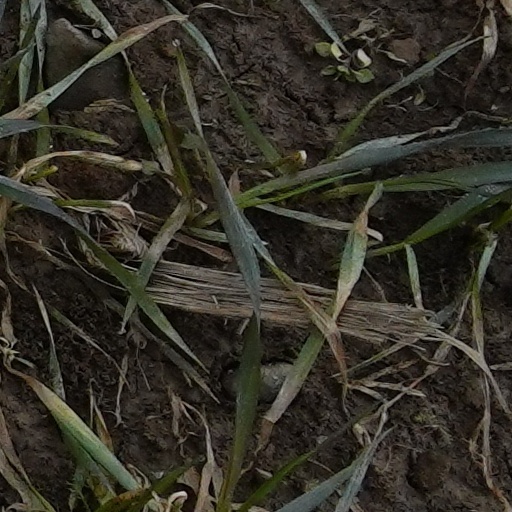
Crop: wheat